Table (furniture)

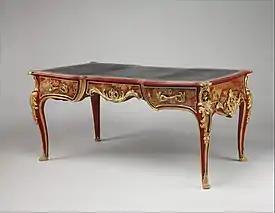
Rococo writing table; 1759; lacquered oak, gilt-bronze mounts and lined with modern leather; height: 80.6 cm, width: 175.9 cm; Metropolitan Museum of Art (New York City)

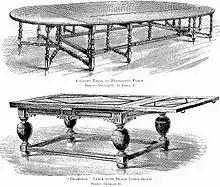
Large 17th-century English folding tables

A table is a piece of furniture with a raised flat top and is supported most commonly by 1 to 4 legs (although some can have more). It is used as a surface for working at, eating from or on which to place things. Some common types of tables are the dining room tables, which are used for seated persons to eat meals; the coffee table, which is a low table used in living rooms to display items or serve refreshments; and the bedside table, which is commonly used to place an alarm clock and a lamp. There are also a range of specialized types of tables, such as drafting tables, used for doing architectural drawings, and sewing tables.